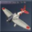
Label: airplane